Chinatown, Philadelphia

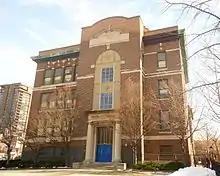
George A. McCall School in Society Hill

Vine Street is the northern boundary of Chinatown. Restaurants and shops, with apartment units located above, are in the buildings south of Vine Street, within Chinatown. Factories and other industrial properties are located on the other side of Vine Street. Filbert Street serves as the southern border. Chinatown includes a core area that has seven city blocks. Many of the residents of the block were, as of 1998, recent immigrants.